Dinosaur egg

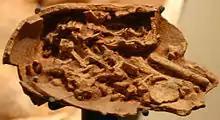
A "Citipati osmolskae" egg with preserved embryo, at the AMNH.

In 1859, the first scientifically documented dinosaur egg fossils were discovered in southern France by a Catholic priest and amateur naturalist named Father Jean-Jacques Pouech; he thought, however, that they were laid by giant birds. The first scientifically recognized dinosaur egg fossils were discovered serendipitously in 1923 by an American Museum of Natural History crew while looking for evidence of early humans in Mongolia. These eggs were mistakenly attributed to the locally abundant herbivore "Protoceratops", but are now known to be "Oviraptor" eggs. Egg discoveries continued to mount all over the world, leading to the development of multiple competing classification schemes.